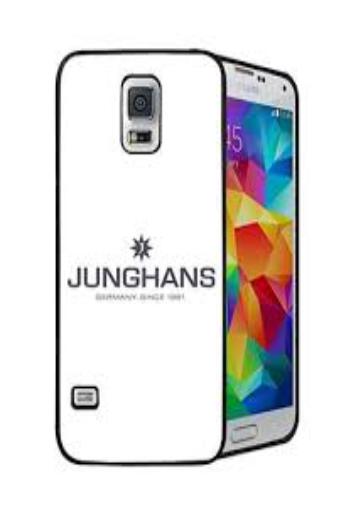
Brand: junghans
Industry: Electronic